Franklin Peale

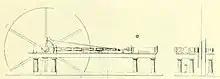
Peale's sketch of the steam engine he designed for the Philadelphia Mint

Peale was one of the founders of The Franklin Institute in 1824, one of several mechanics' institutes that came into being in the early 1820s to provide working men with technical education. It quickly became important and influential, organizing an exhibition of American manufactured goods that October, one of at least 26 such shows that it put on in the first 34 years of its existence. Peale taught natural history, mechanics (illustrating his lectures with models and drawings), and chemistry, livening the talks with experiments. He was for many years actively involved with The Franklin Institute, writing articles for its "Journal" and serving on key committees.